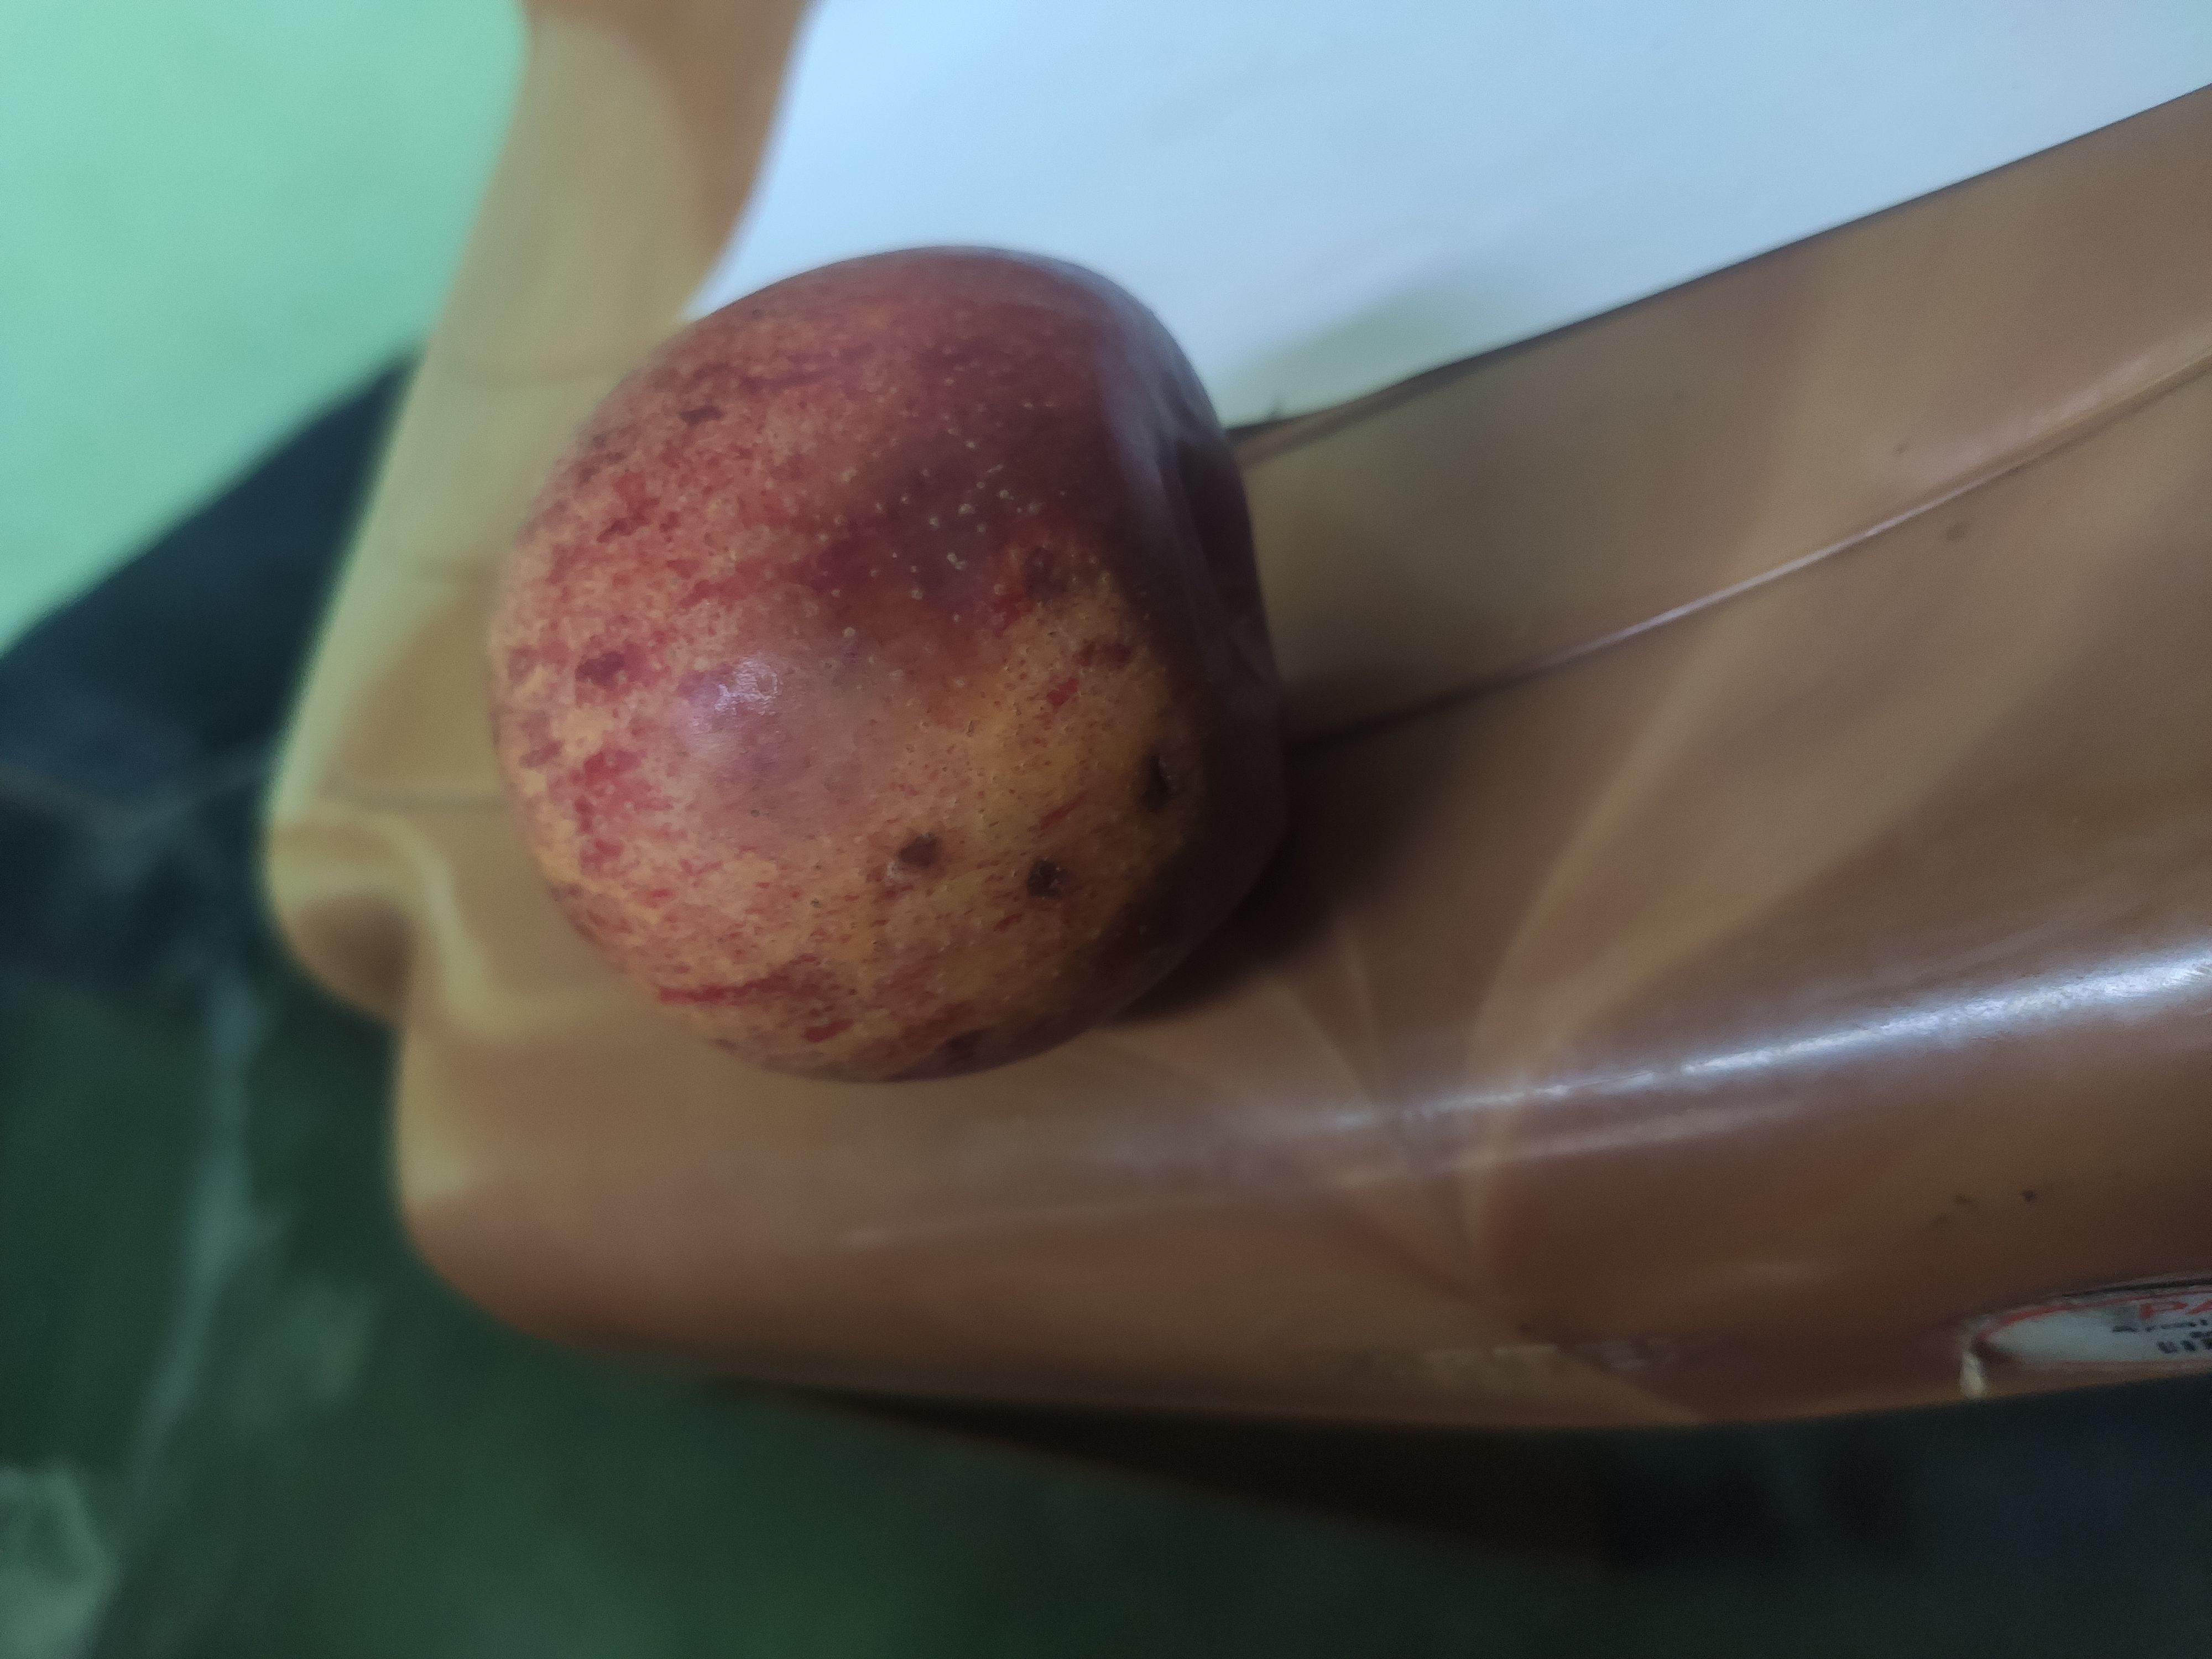
Fruit: apple
Grade: 3rd-grade